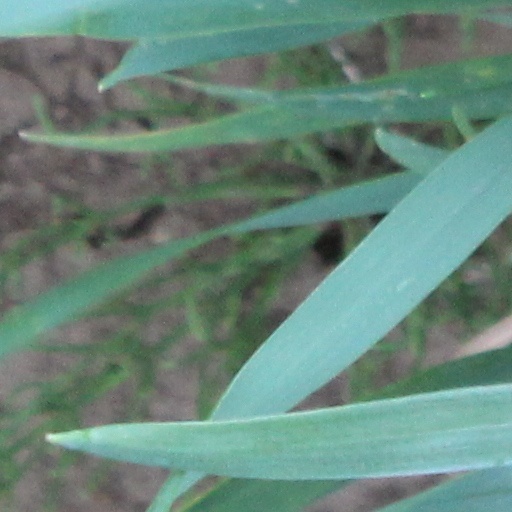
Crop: wheat